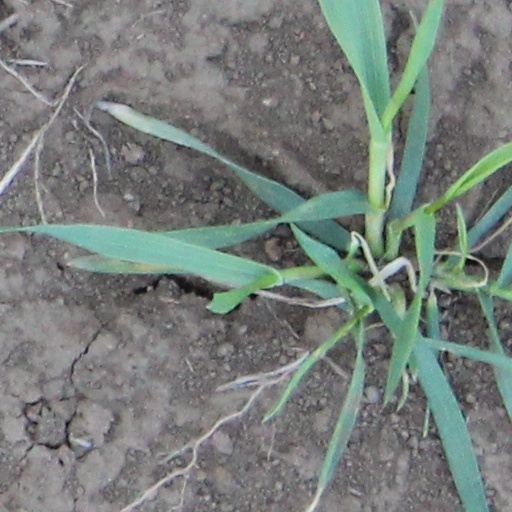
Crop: wheat